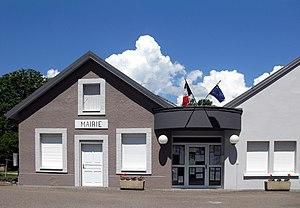
La mairie de la Voivre
La Voivre est une commune française, située dans le département de la Haute-Saône en région Bourgogne-Franche-Comté.